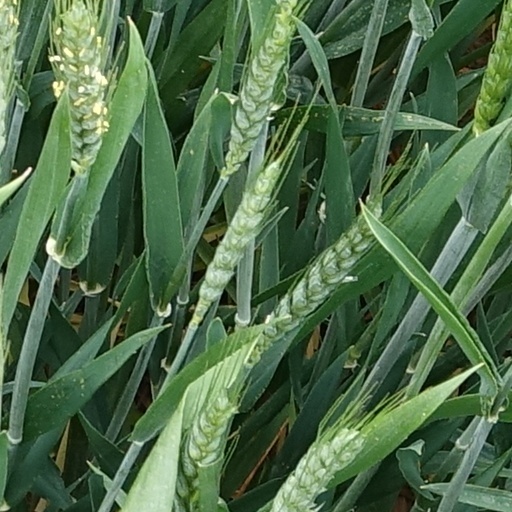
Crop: wheat